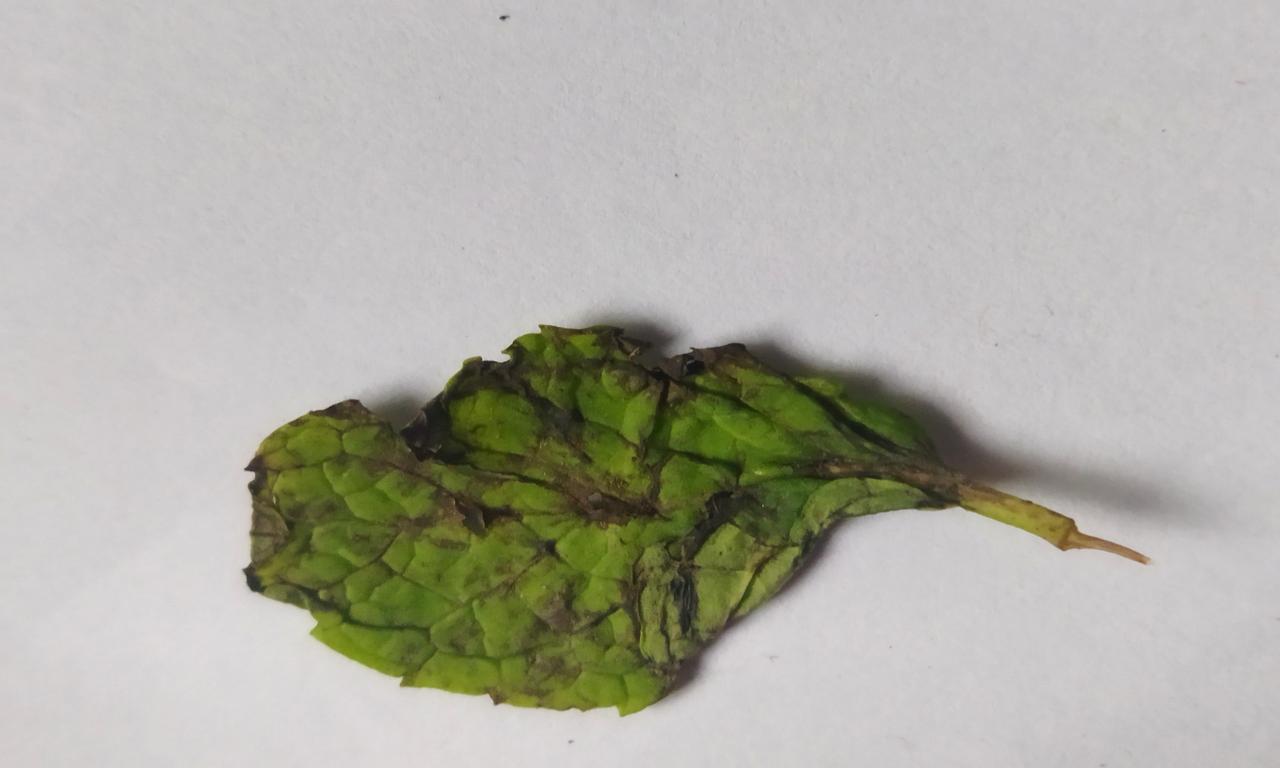
Label: Spoiled